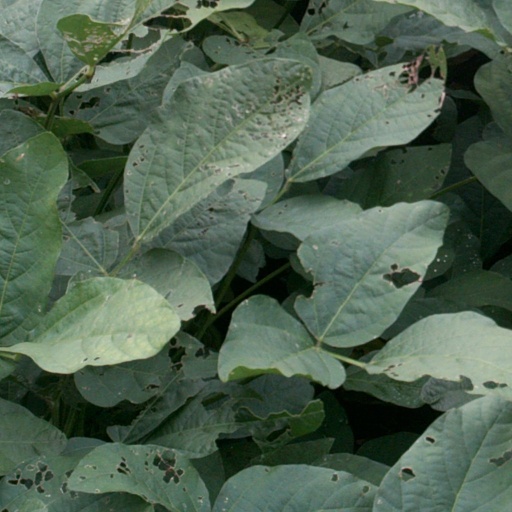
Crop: soybean